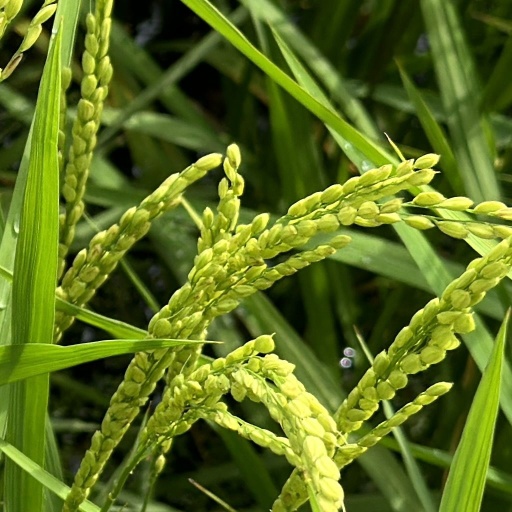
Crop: rice